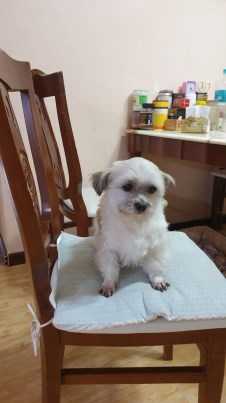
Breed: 329-n000119-chow